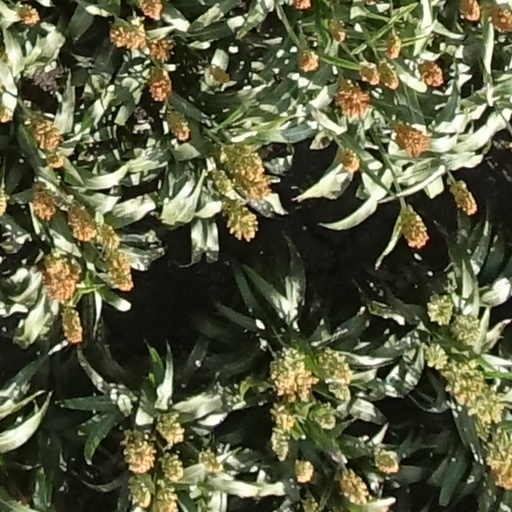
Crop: sorghum